Vigipirate

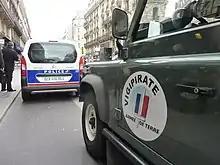
French Army Land Rover Defender Vigipirate door marking.

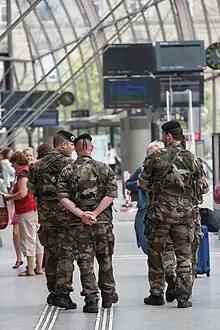
Soldiers of the French Army on patrol at Strasbourg station 19 August, 2013.

Vigipirate is France's national security alert system. Created in 1978 through interministerial sessions and falling within the responsibilities of the prime minister, it has since been updated three times: in 1995 (following a terror bombing campaign), 2000 and 2004.